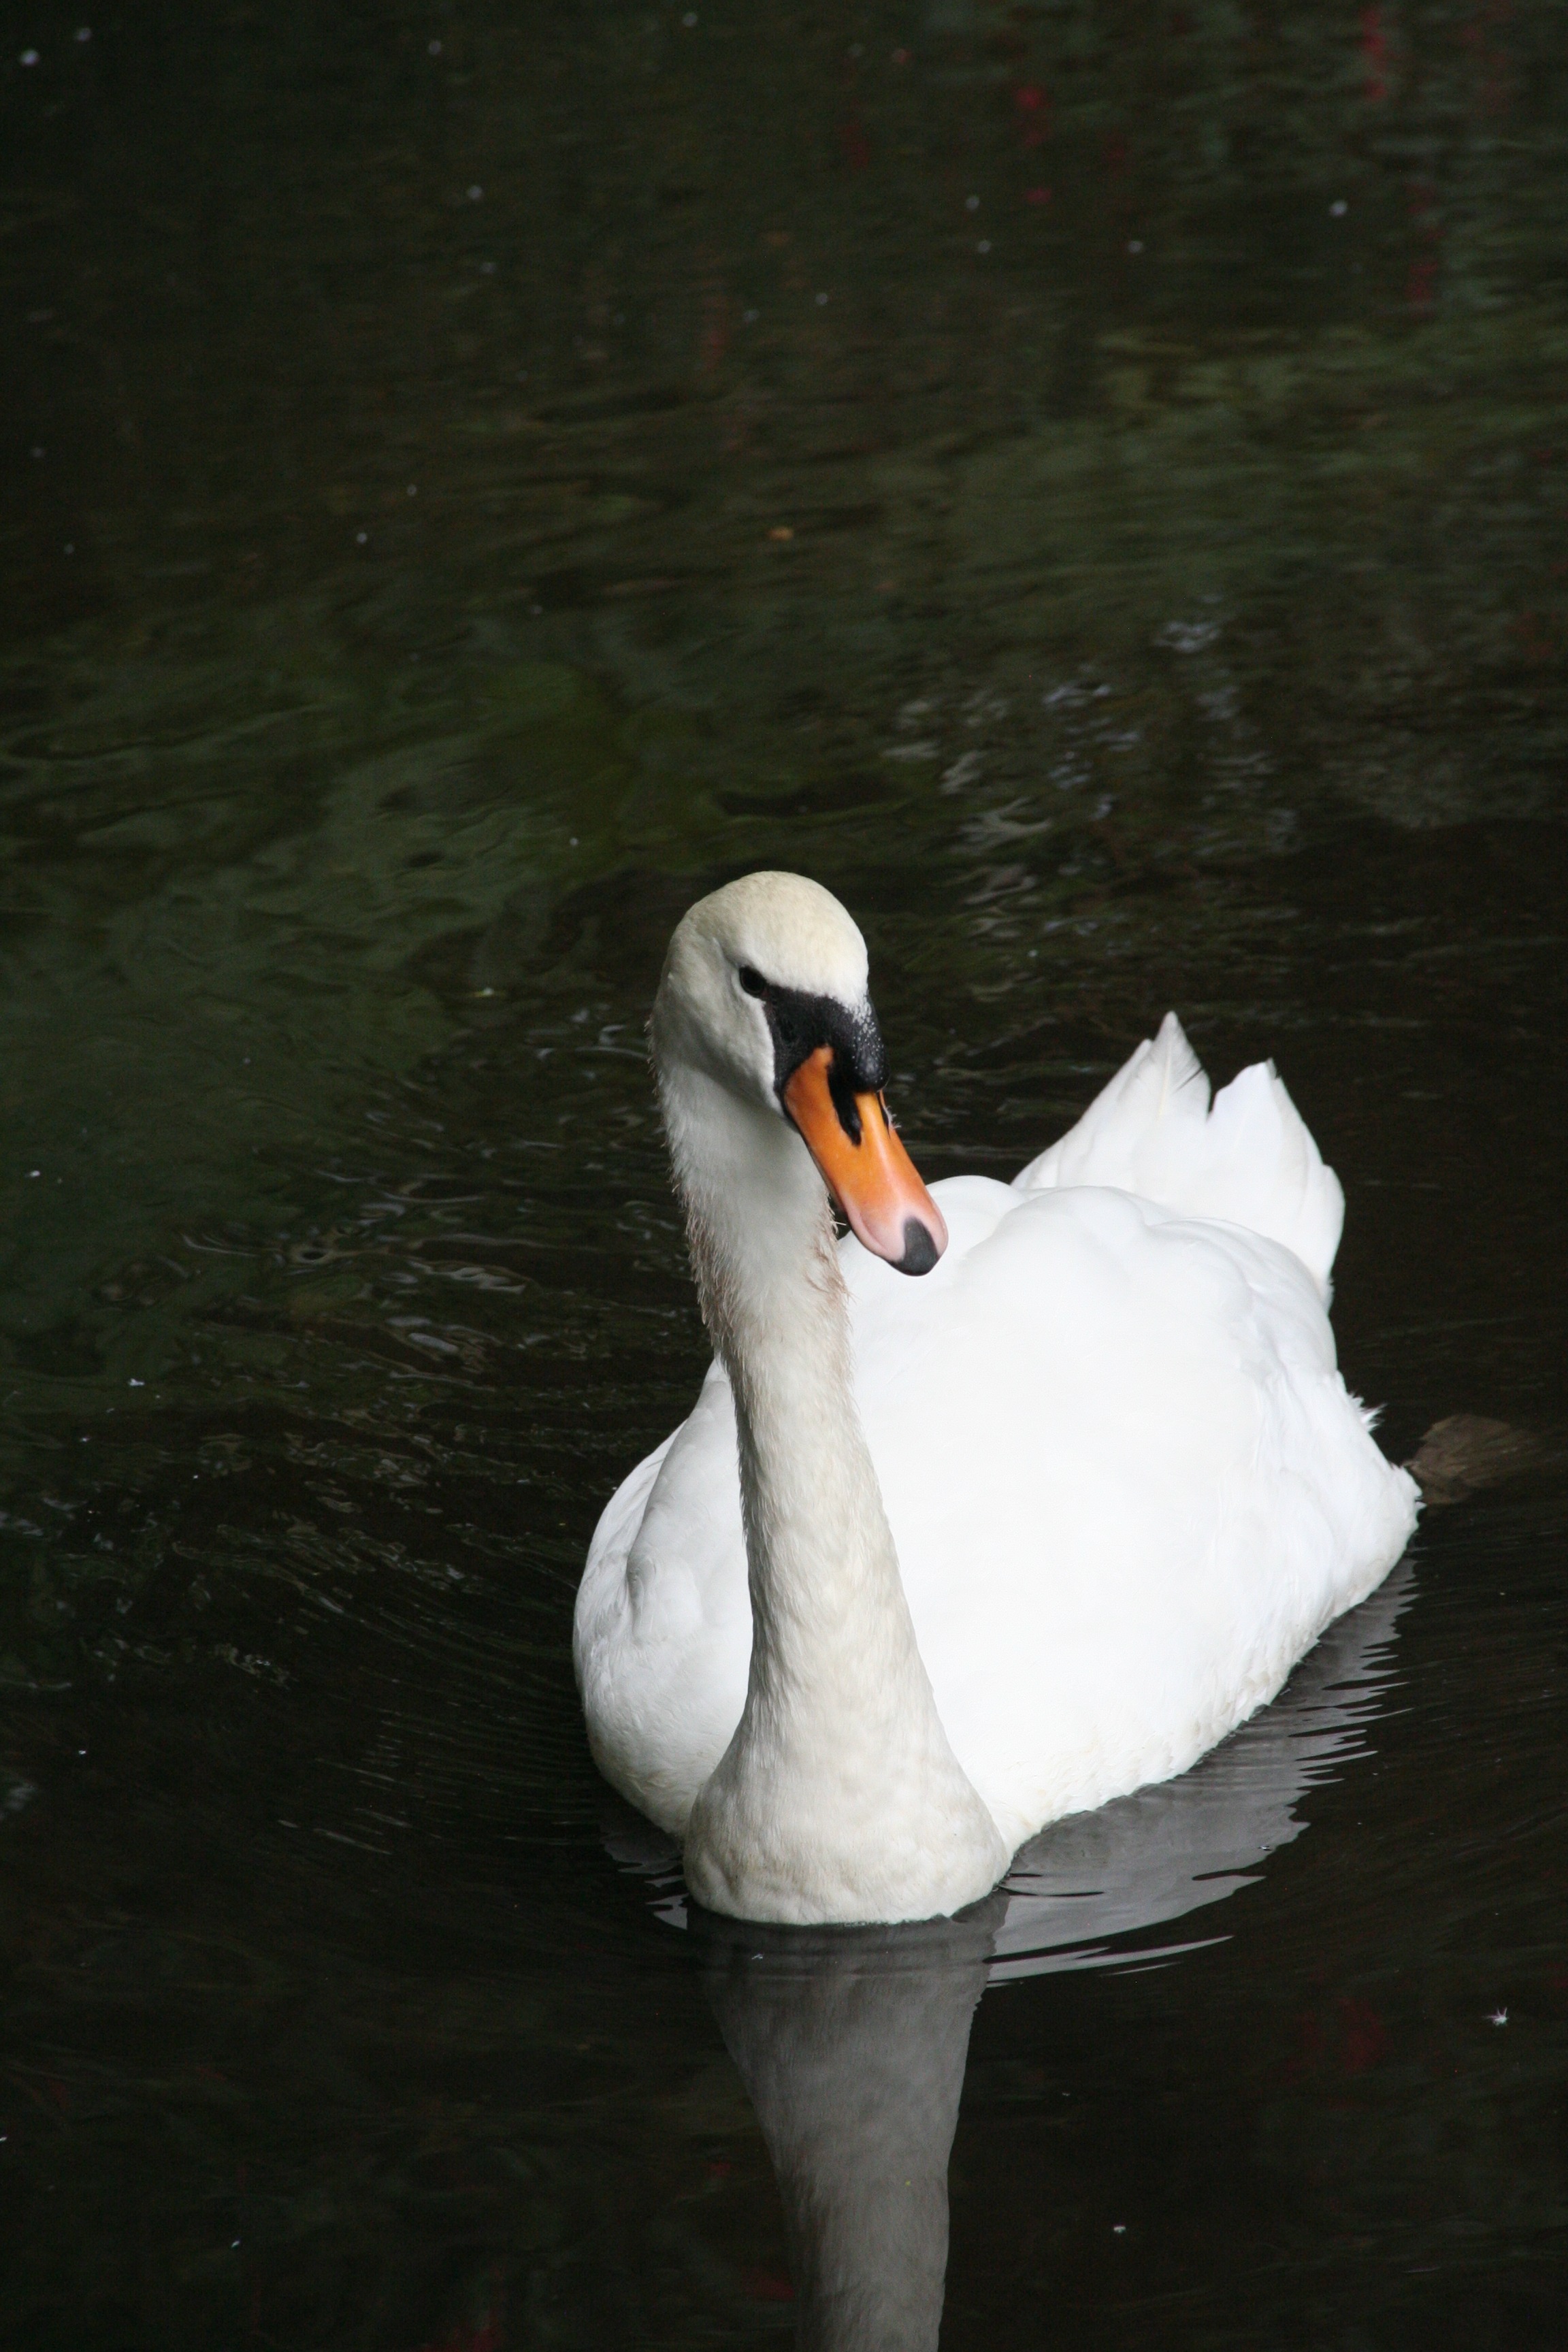
water, bird, wing, white, animal, reflection, beak, fauna, plumage, swan, duck, vertebrate, waterfowl, water bird, ducks geese and swans